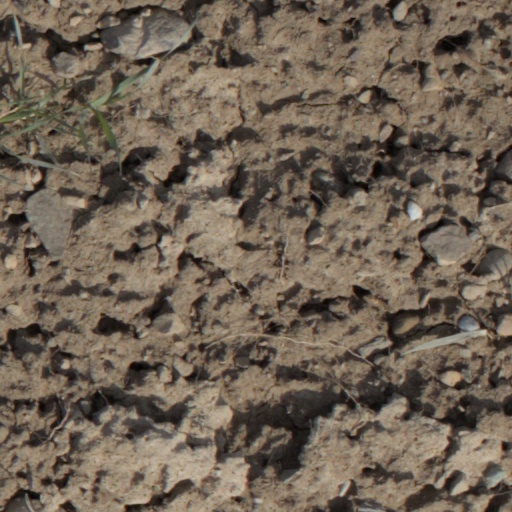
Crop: wheat